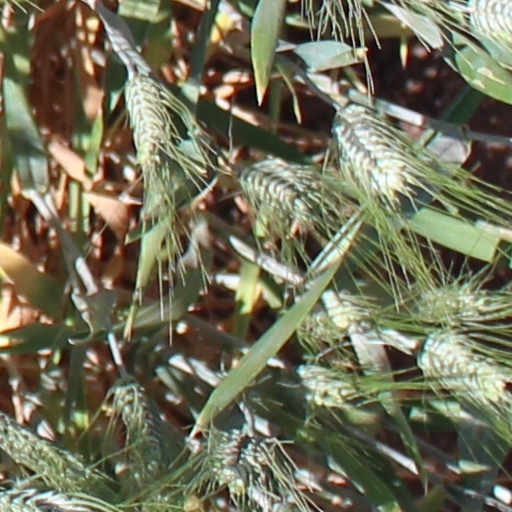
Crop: wheat